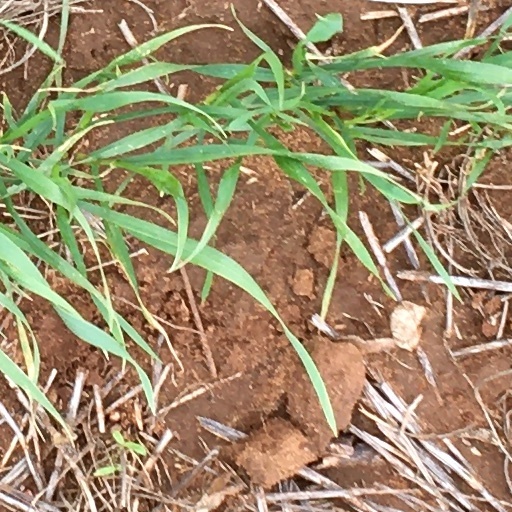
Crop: wheat